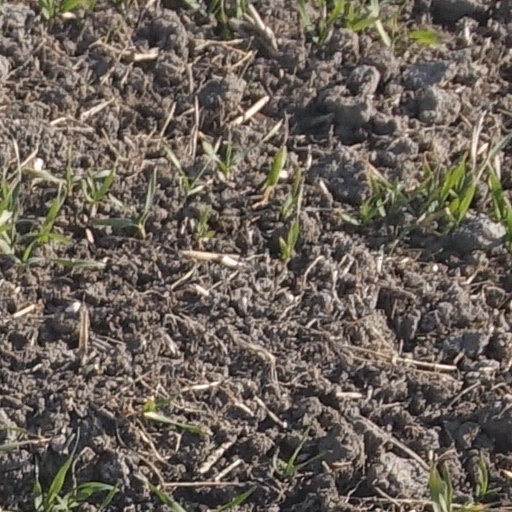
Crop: wheat